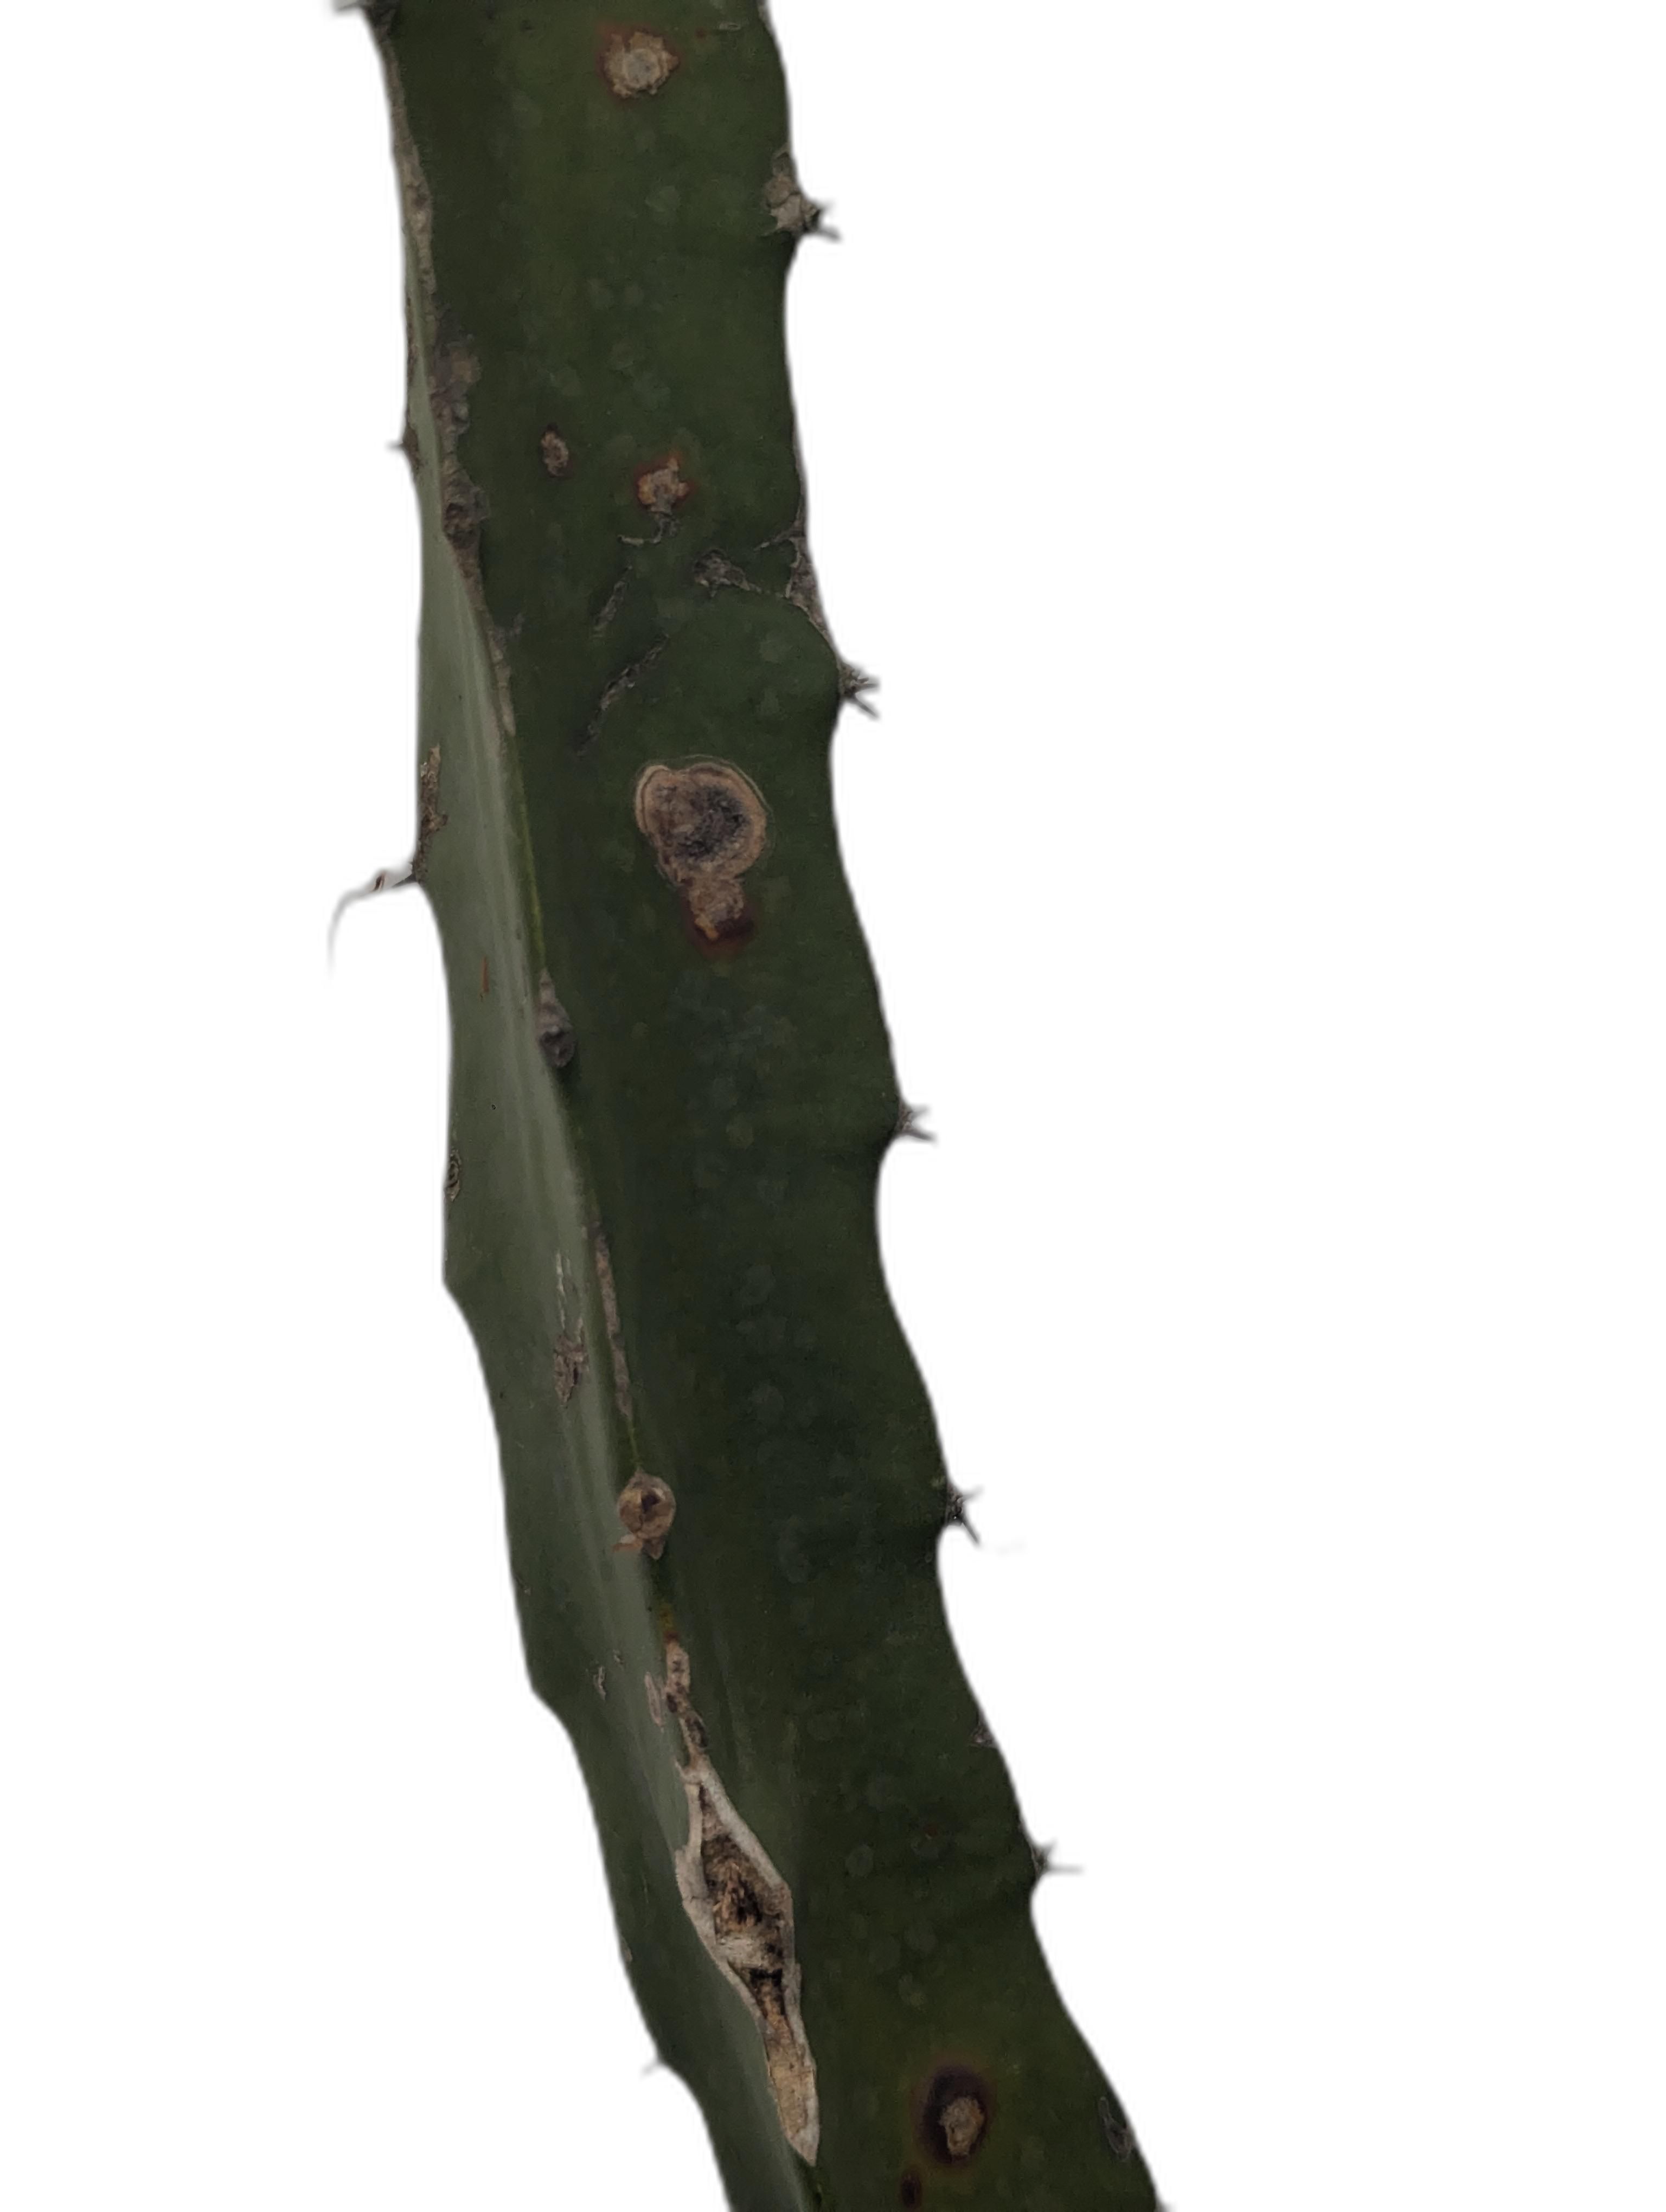
Label: Good leaf